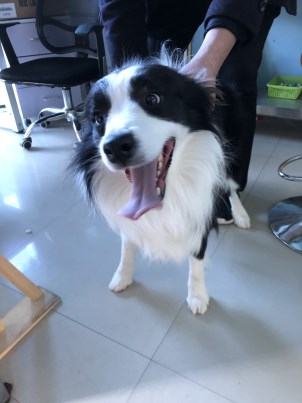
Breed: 2594-n000109-Border_collie